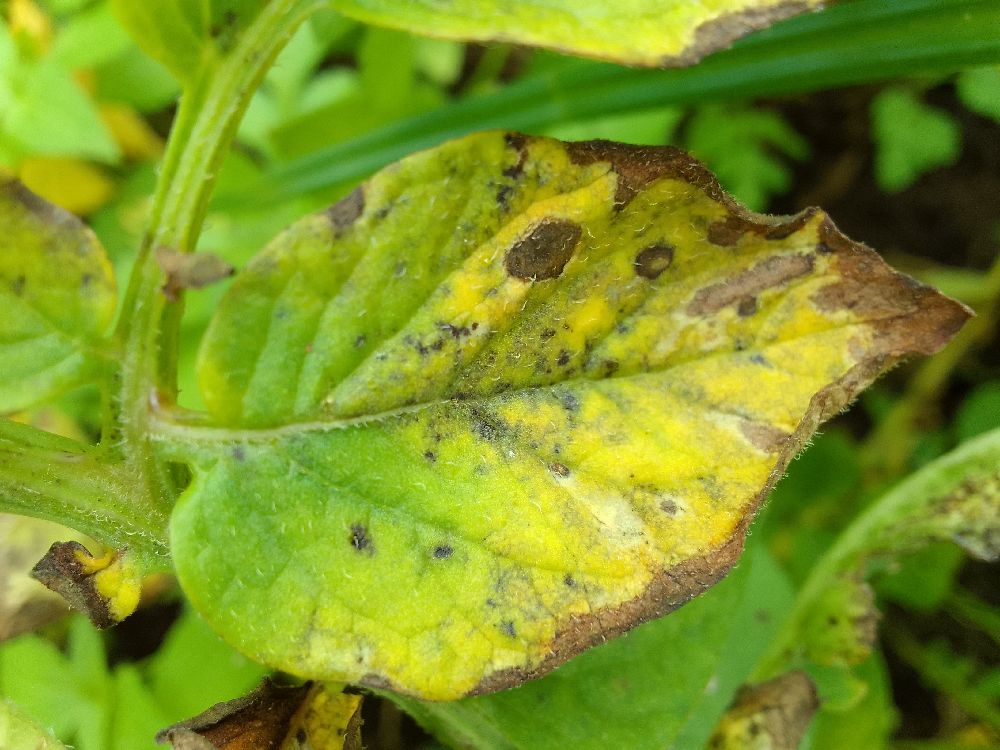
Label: Early blight